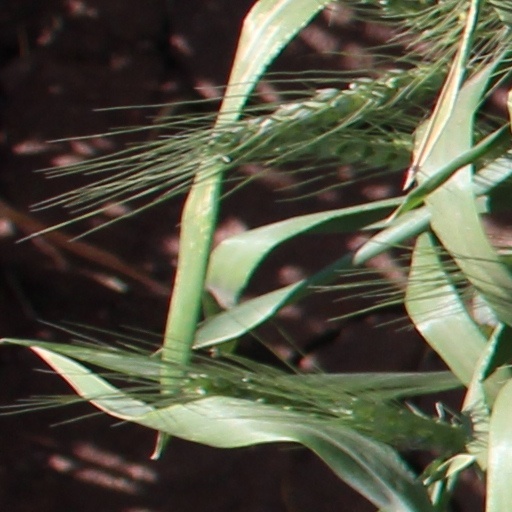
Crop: wheat